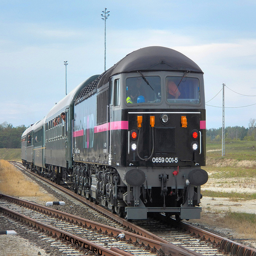
A train traveling down tracks next to a field.
A black train with a person sticking his head out.
A black train on the tracks has a pink stripe.
a short black passenger train going down a track
A passenger train with three cars sitting on the tracks.